Virgin of Vladimir

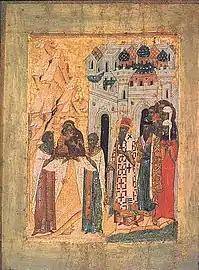
This sixteenth century icon shows Metropolitan Cyprian and Vasily I welcoming the Vladimir icon in Moscow

A legend formed that the icon was painted by Luke the Evangelist from life; the first written account of this story dates back to 1512. The intercession of the "Theotokos" through the image has also been credited with saving Moscow from Tatar hordes in 1451 and 1480.